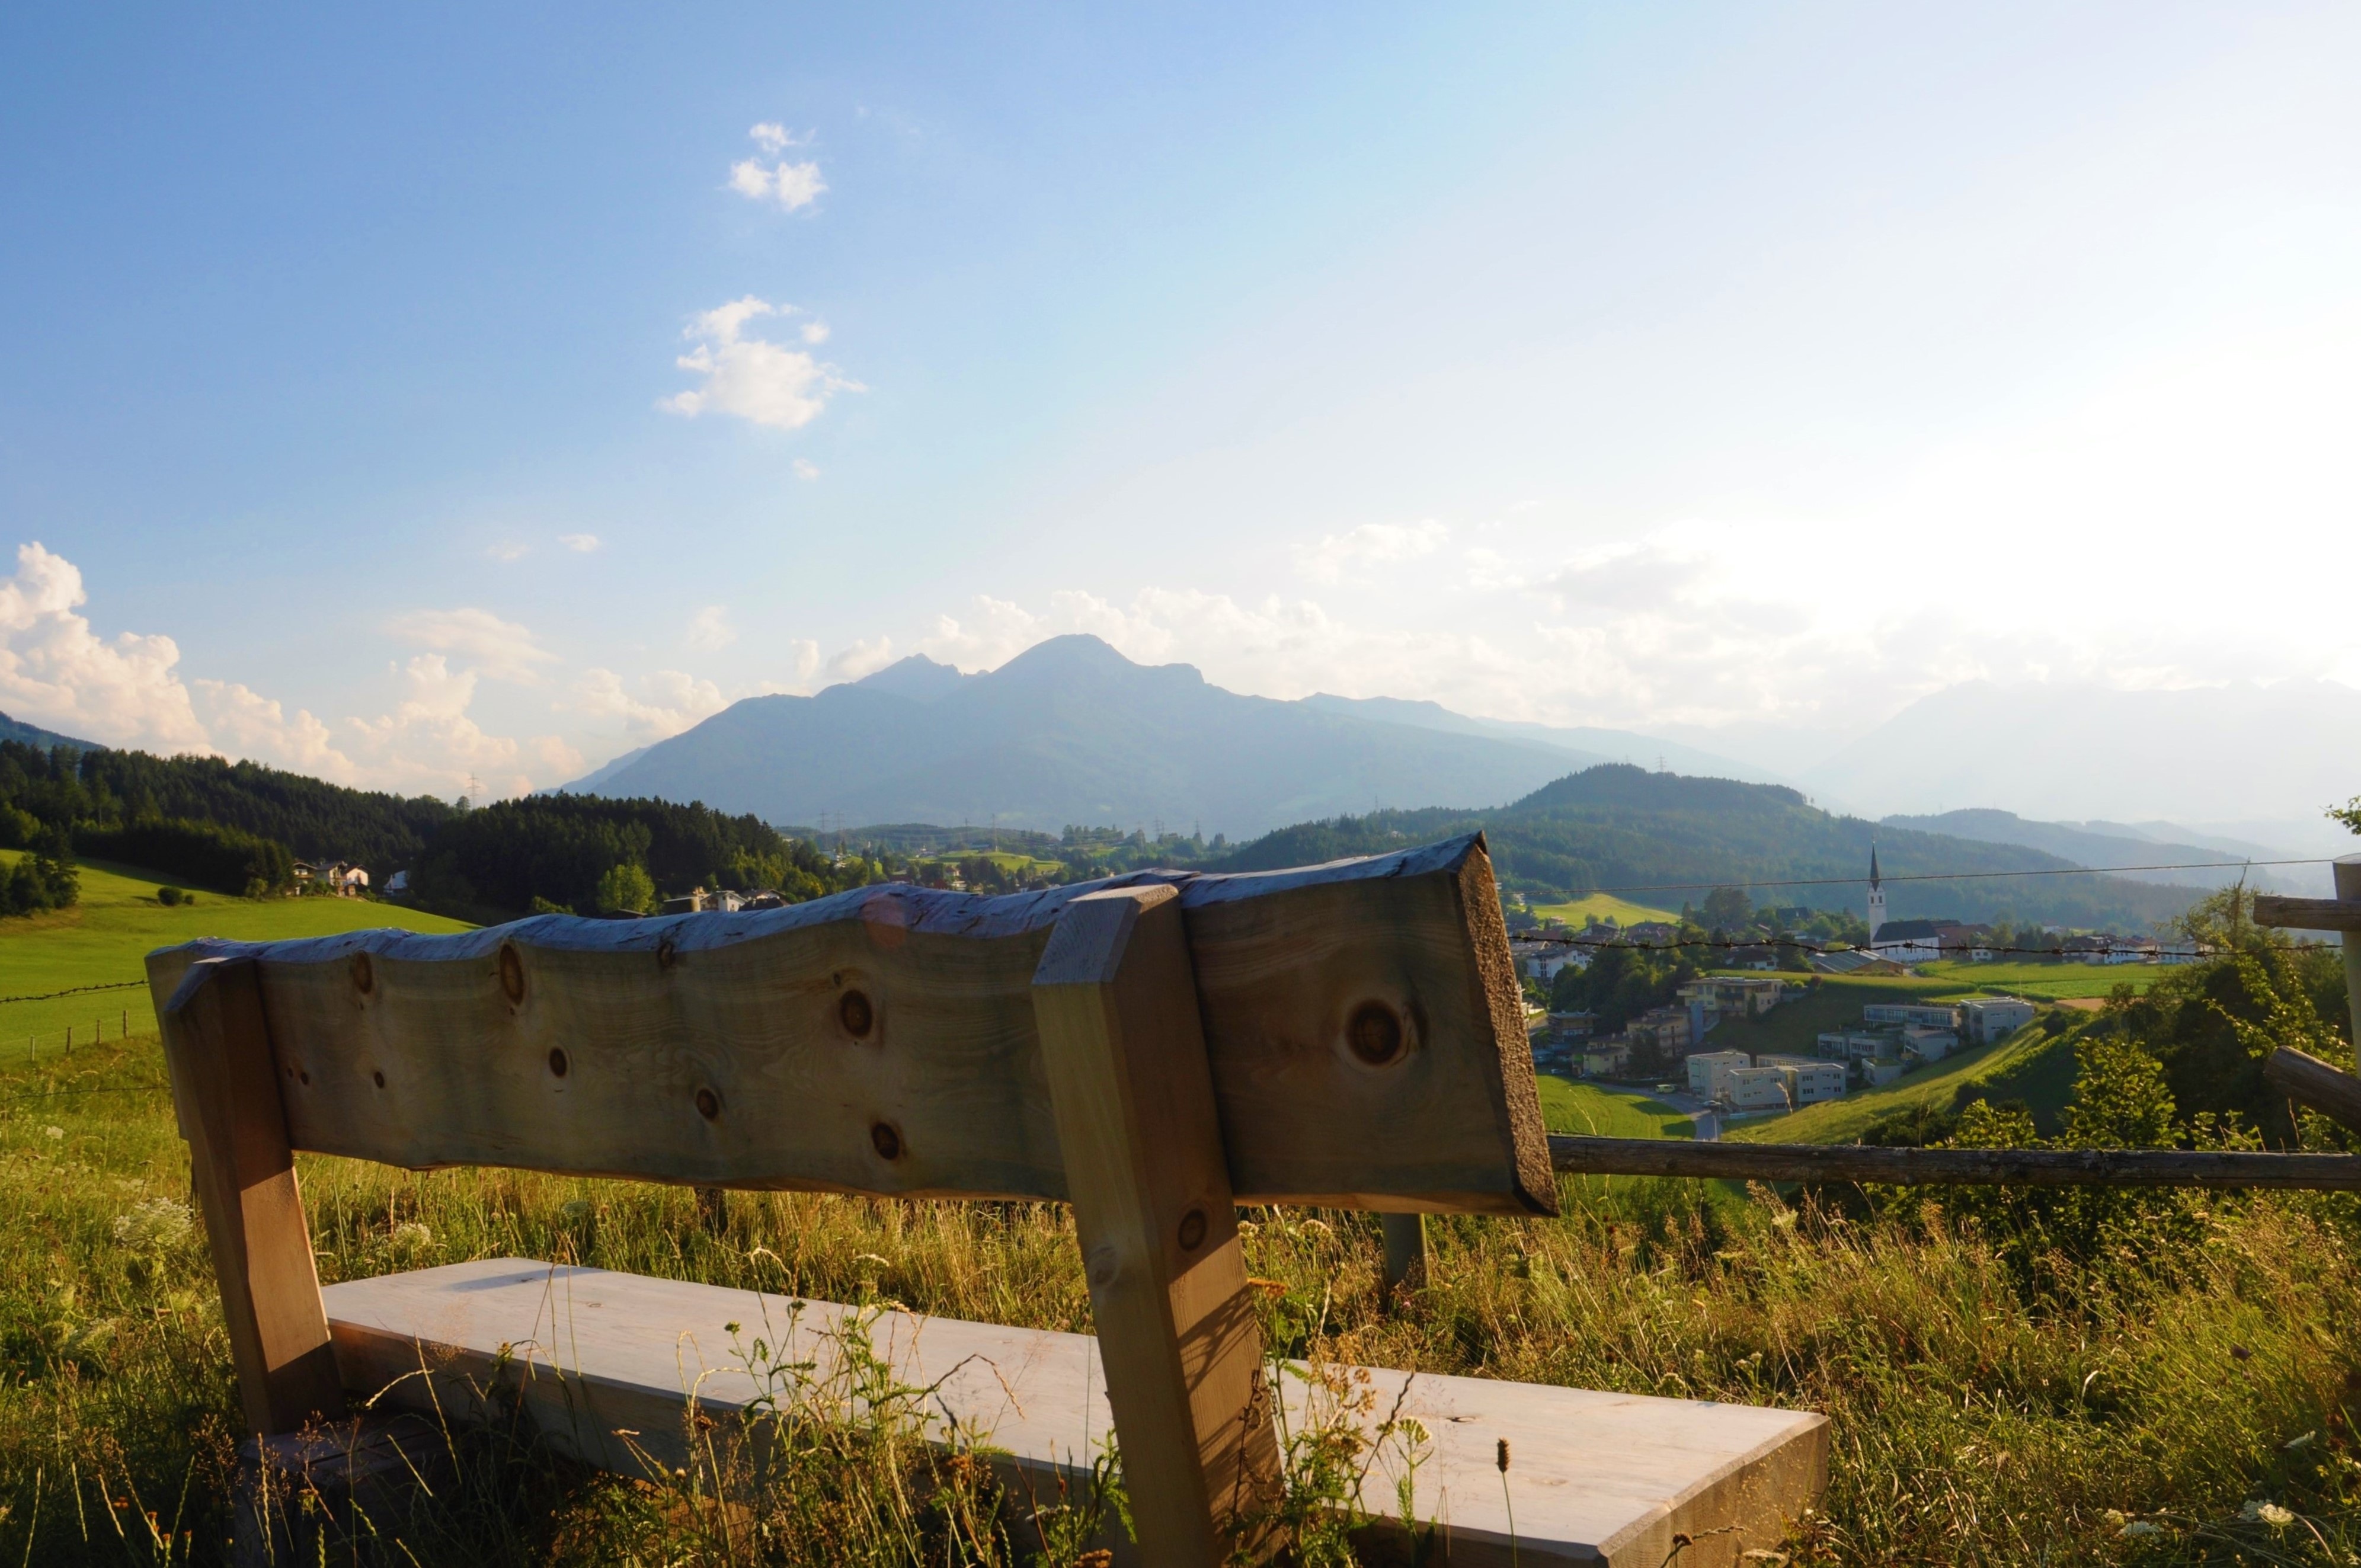
landscape, mountain, hill, valley, mountain range, vacation, village, rest, bank, fields, mountains, idyll, tyrol, rural area, reported, mountainous landforms